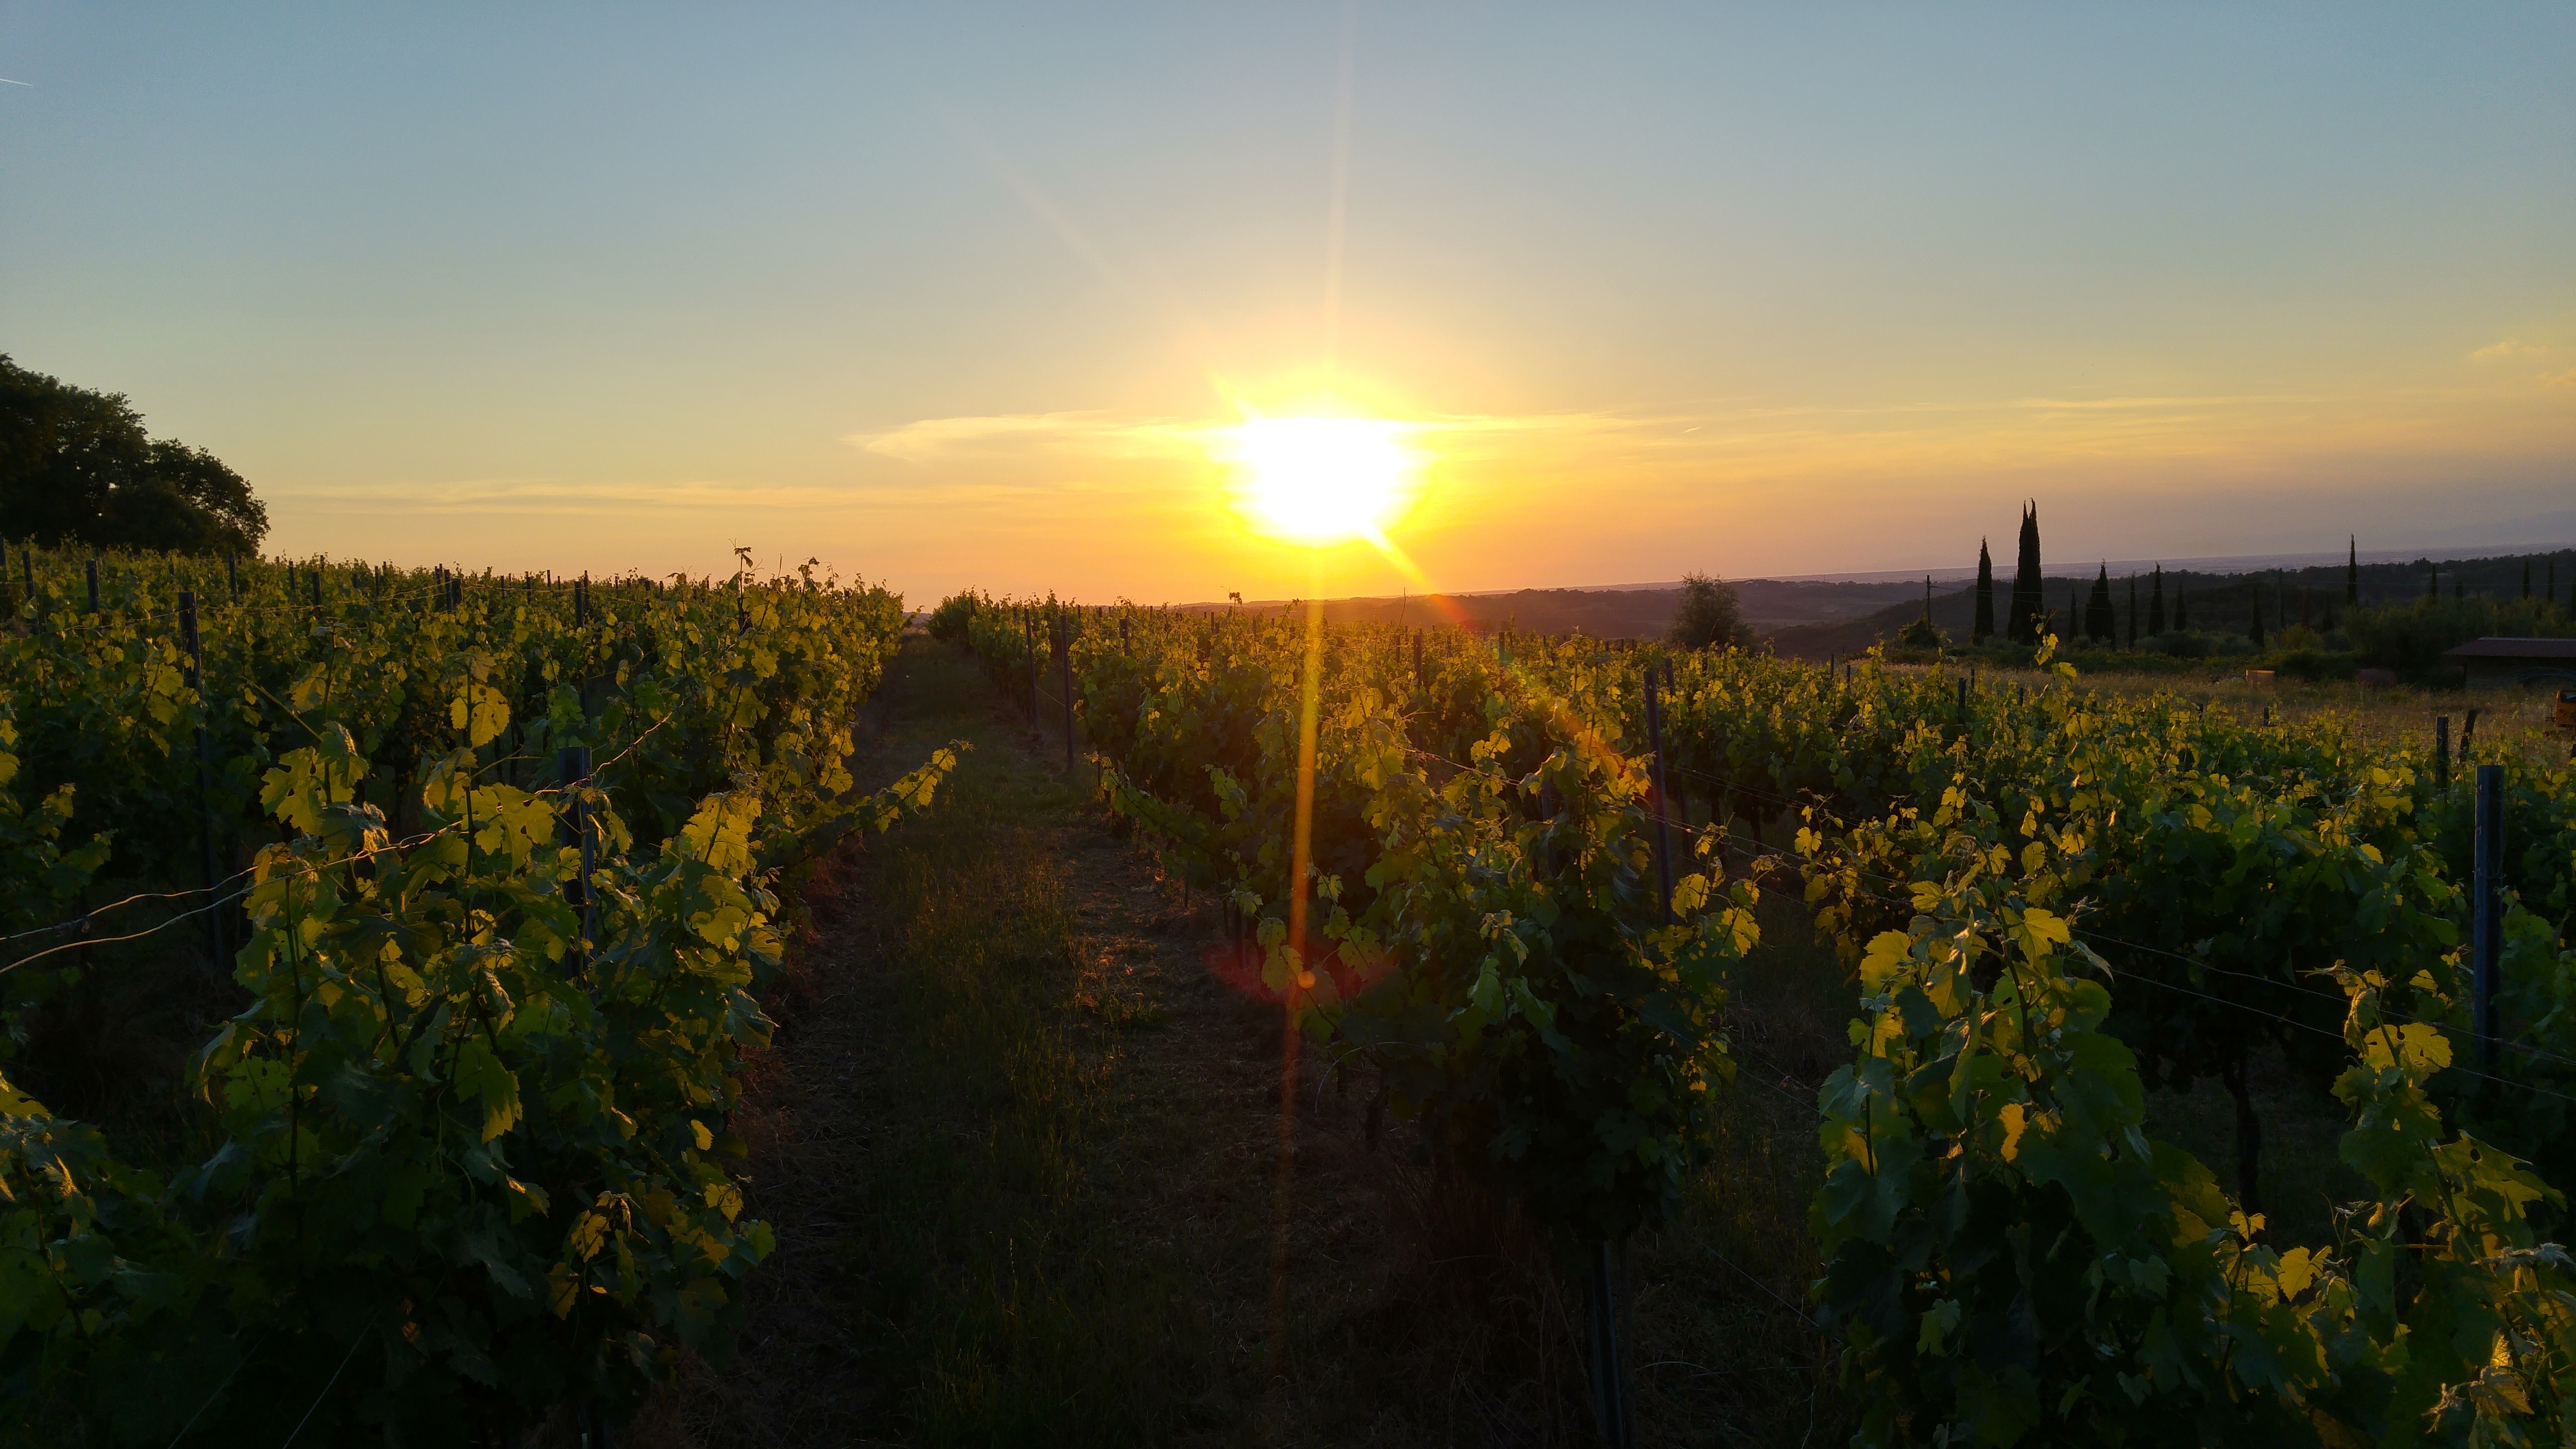
landscape, tree, nature, horizon, sky, sun, sunrise, sunset, vineyard, wine, field, sunlight, morning, leaf, hill, flower, dawn, dusk, evening, crop, autumn, italy, tuscany, yellow, agriculture, rural area, atmospheric phenomenon